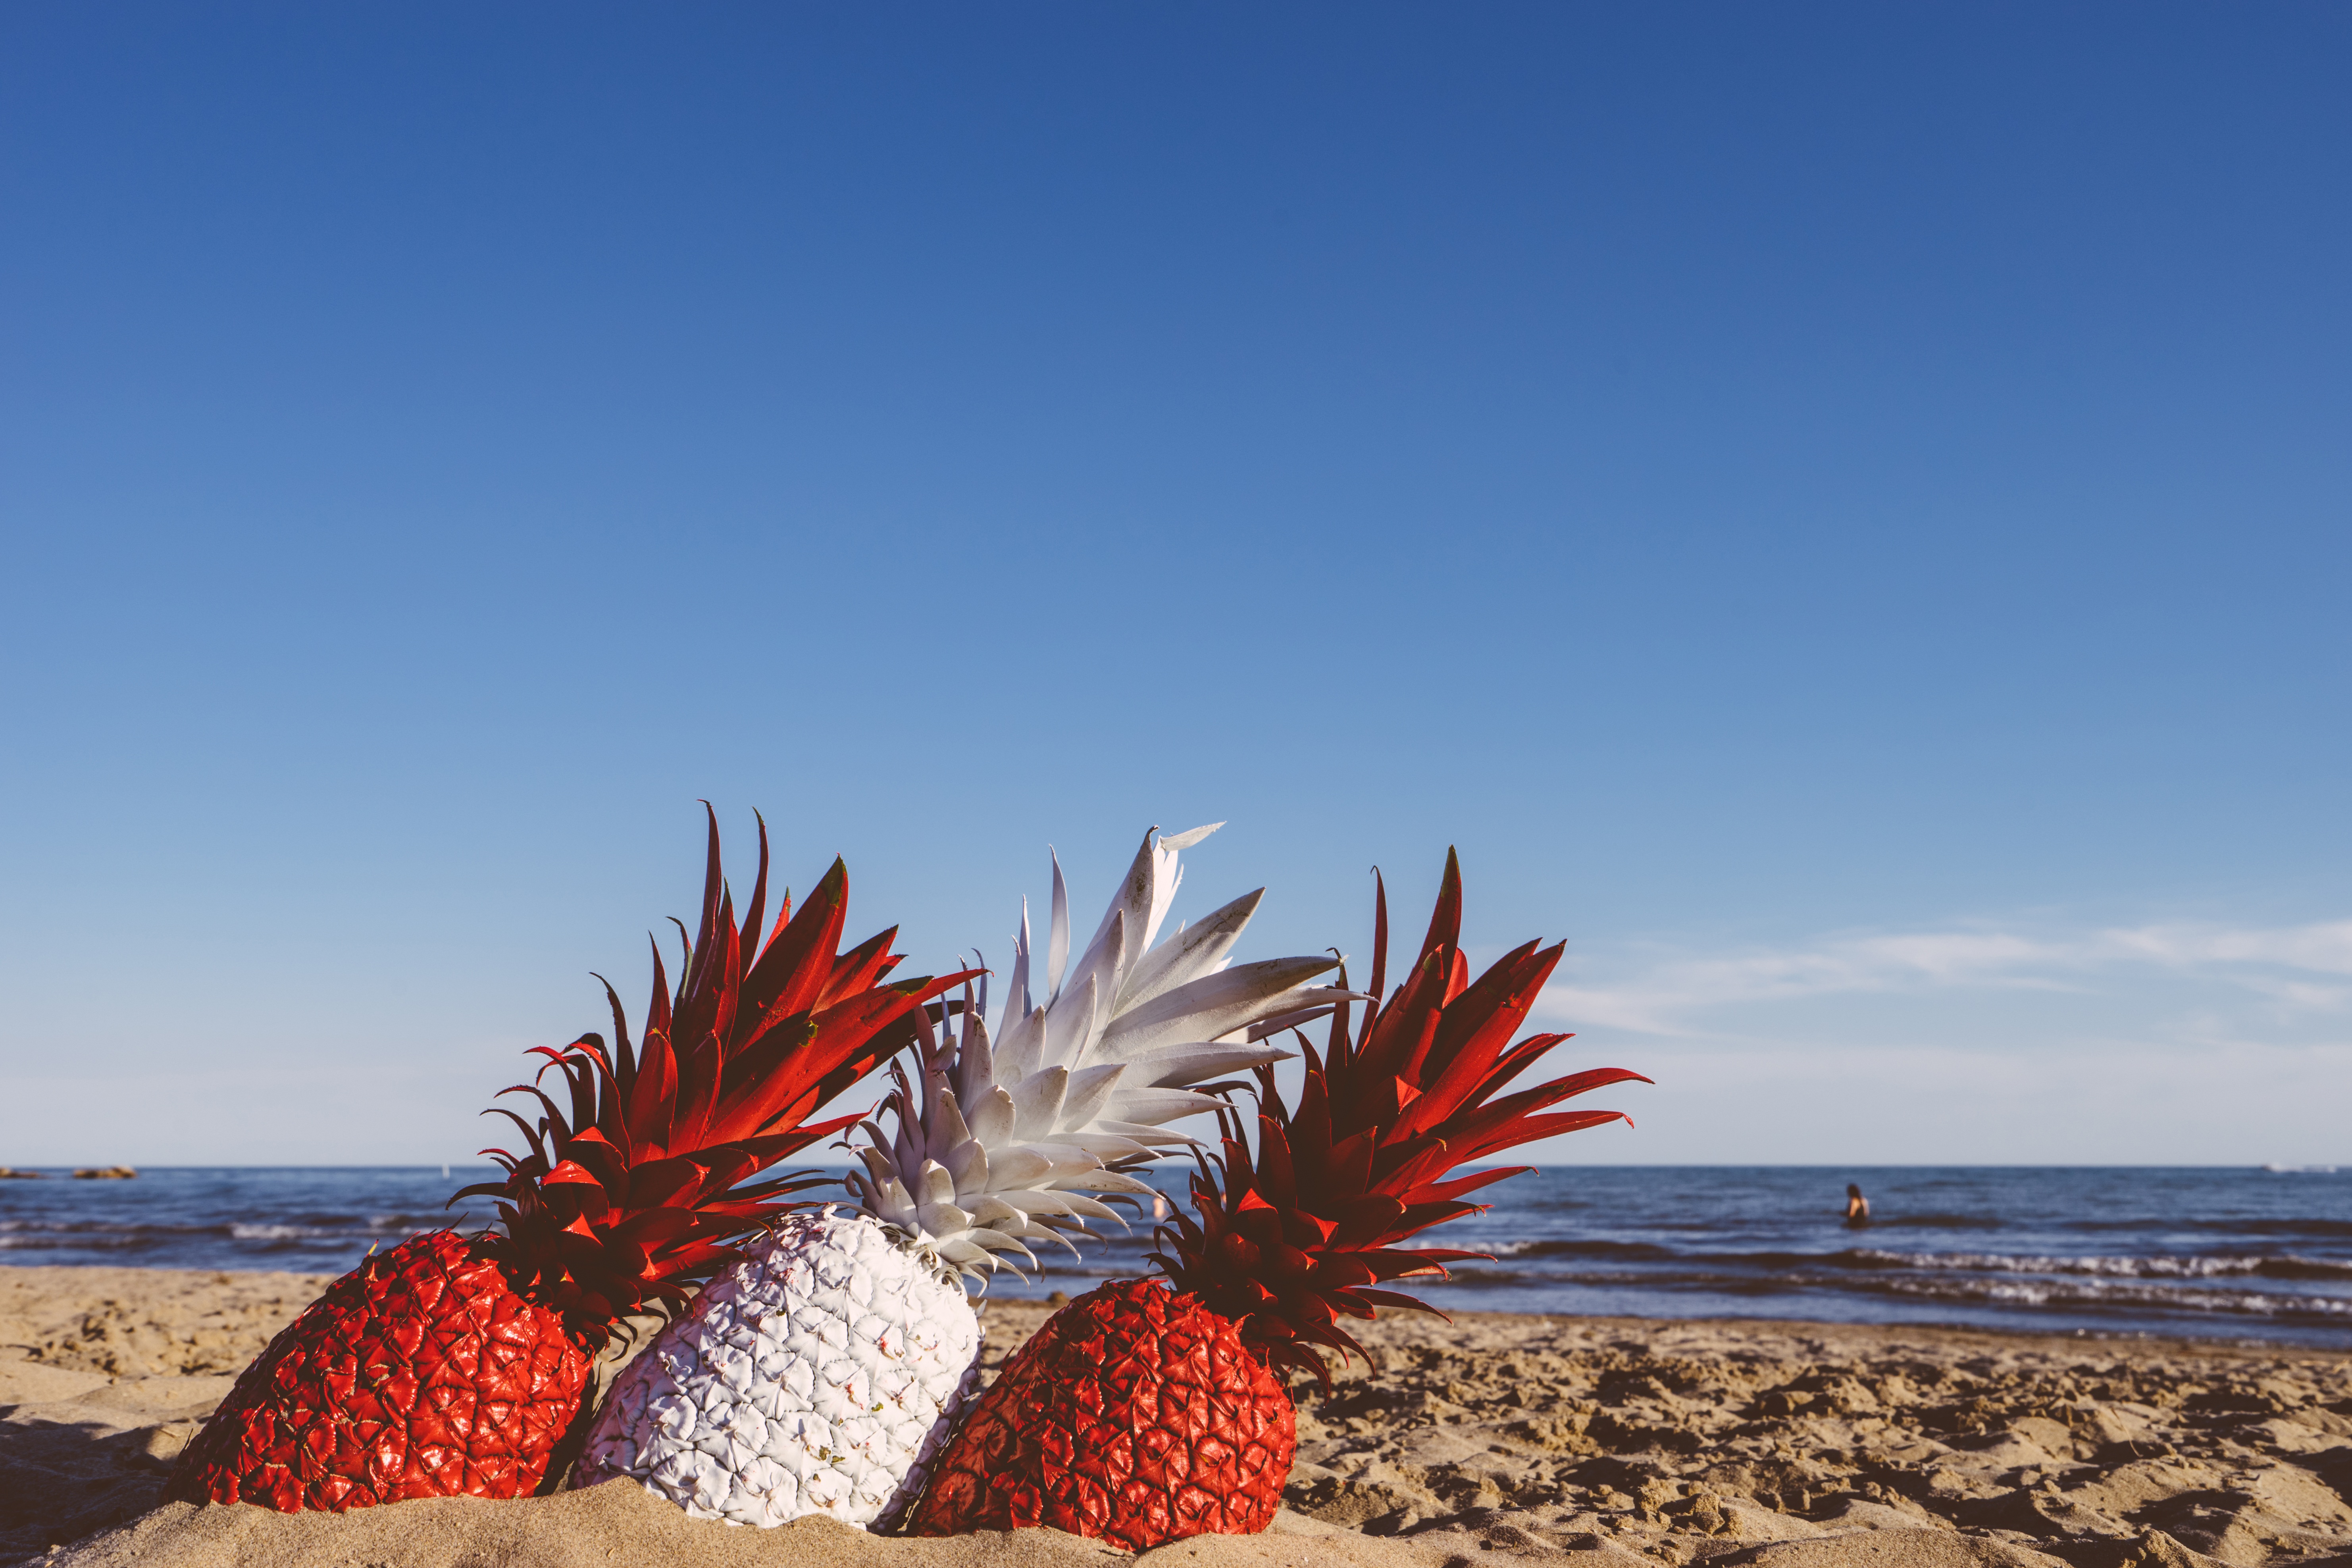
beach, sea, coast, water, sand, ocean, sky, shore, wind, tropical, seascape, seashore, material, fruits, pineapples